Um (cuneiform)

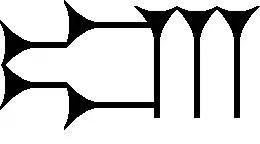
Cuneiform sign for um-(most common usage), dup, tup, ṭup, and Sumerogram DUB

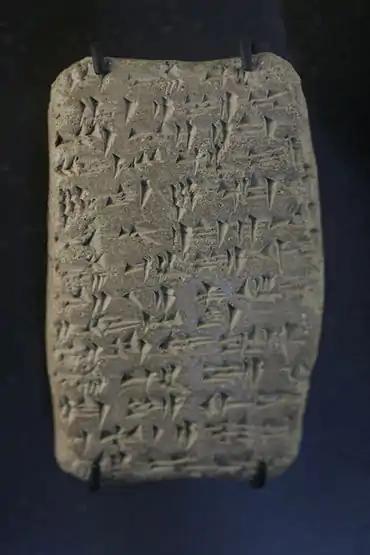
Amarna letter EA 364, Ayyab to Pharaoh.In Line 2, "um-ma", "message (thus)"...Ayyab.(high resolution, expandible photo)

The cuneiform alphabetic um sign, also dup, tup, ṭup, and DUB, the Sumerogram (logogram), for Akkadian language "ṭuppu", (= the clay tablet), is found in both the 14th century BC Amarna letters and the Epic of Gilgamesh. In the Amarna letters as "um", it is found as um-ma in the introduction of the letters as ""Message (thus)""...(and then the PN (personal name) of the individual sending, or authoring the letter).